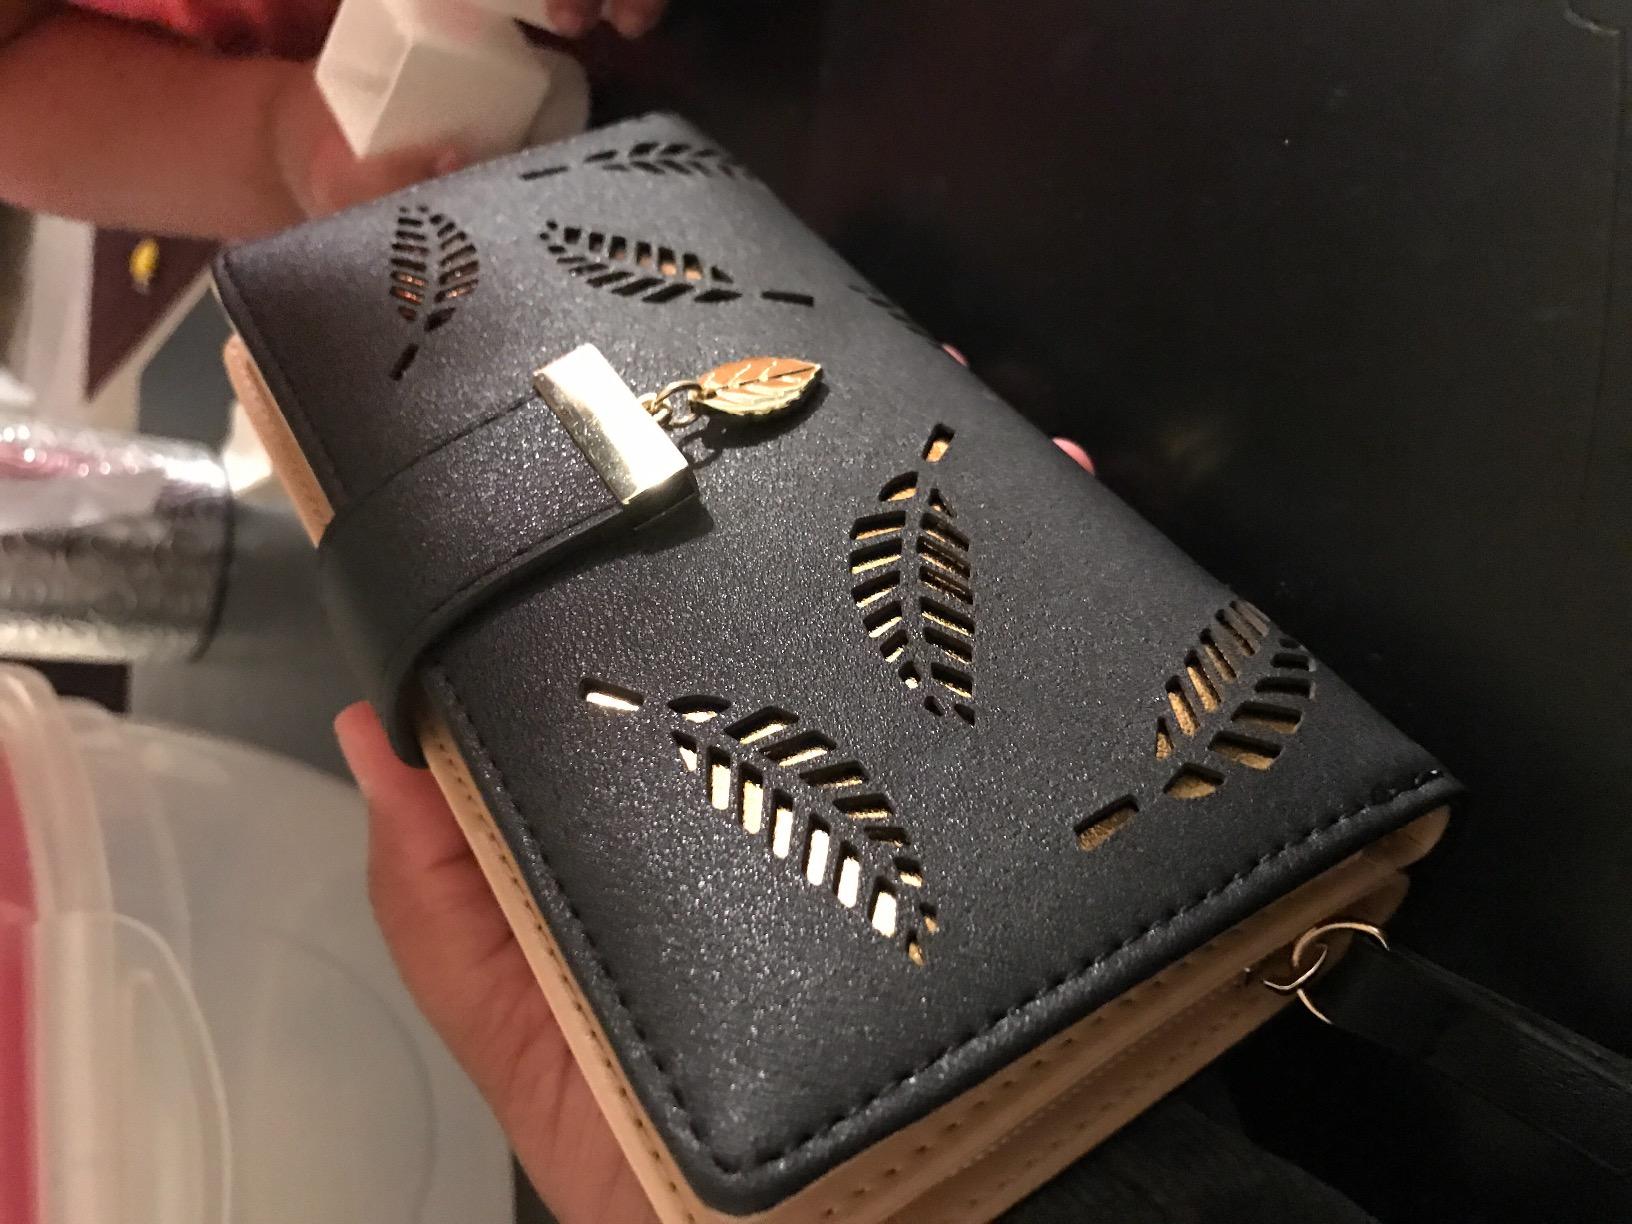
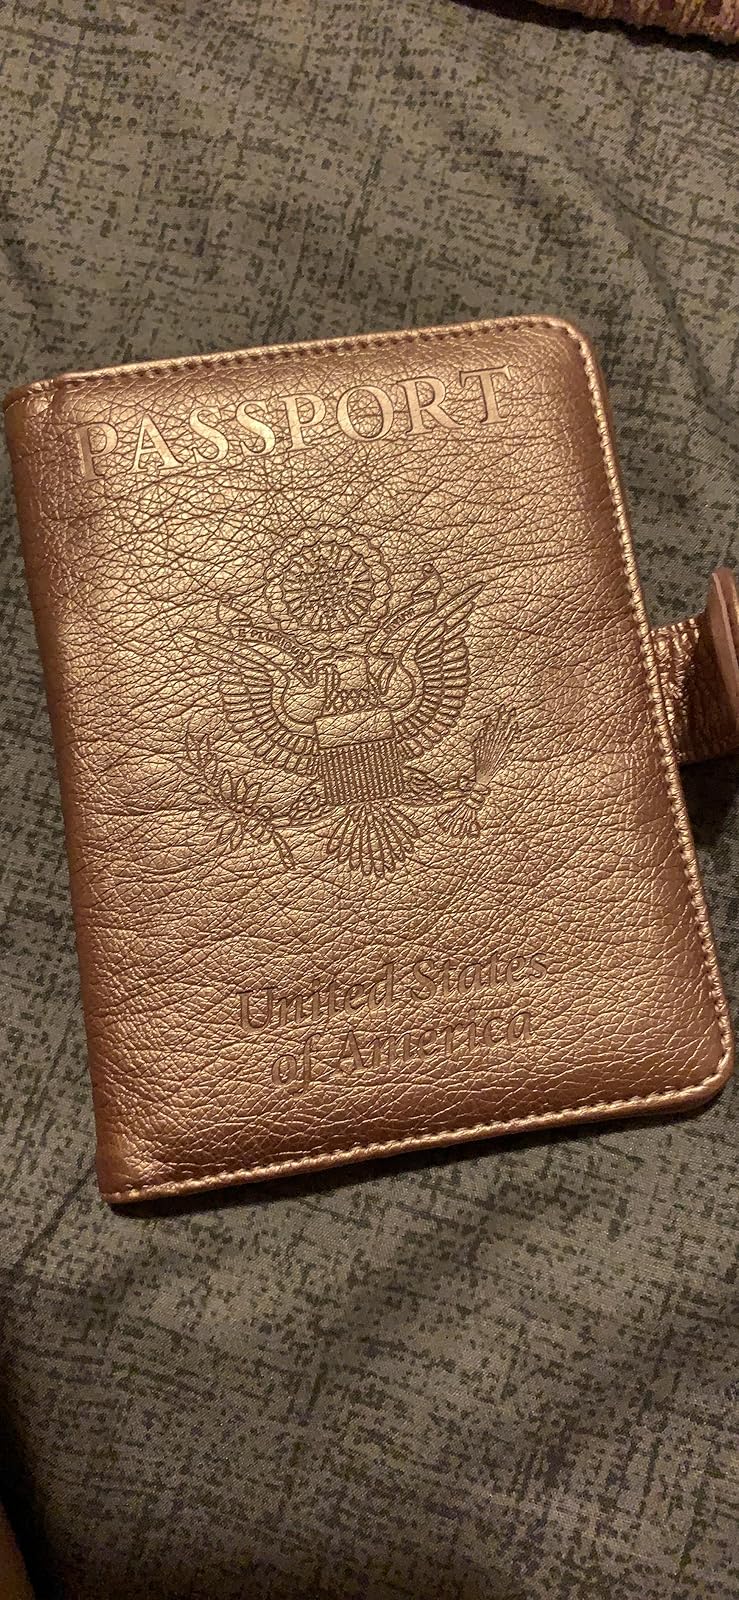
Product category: accessories_wallet
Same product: no